Abie's Irish Rose (1946 film)

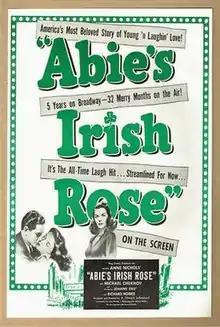
Theatrical poster

Abie's Irish Rose is a 1946 American comedy film directed by A. Edward Sutherland based on a play by Anne Nichols. The film stars Michael Chekhov, Joanne Dru, Richard Norris, J. M. Kerrigan, George E. Stone, Vera Gordon, and Emory Parnell. The film was released on December 27, 1946, by United Artists. It was a remake of the 1928 film that was based on the 1922 play Abie's Irish Rose by Anne Nichols. The film drew criticism for stereotyping and additional cuts were made after complaints.